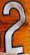
Number: 2